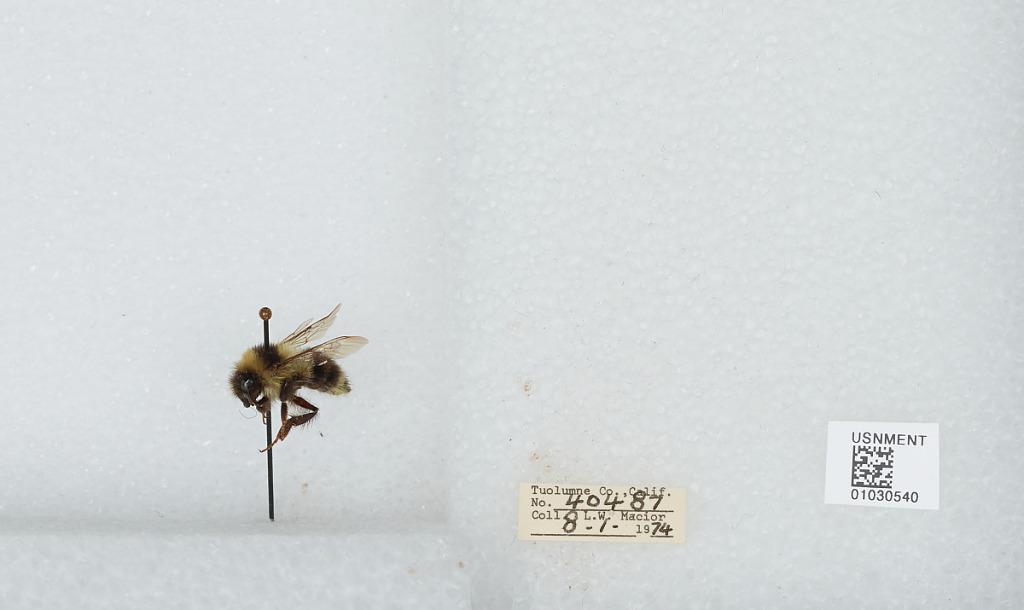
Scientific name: Bombus (Cullumanobombus) rufocinctus Cresson
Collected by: L. Macior
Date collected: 1974-8-1
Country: United States
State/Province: California
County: Tuolumne
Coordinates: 38.02, -119.93